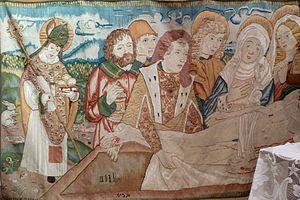
Tapisserie dite «mise au tombeau» à Saint-Jean-Saverne. Français